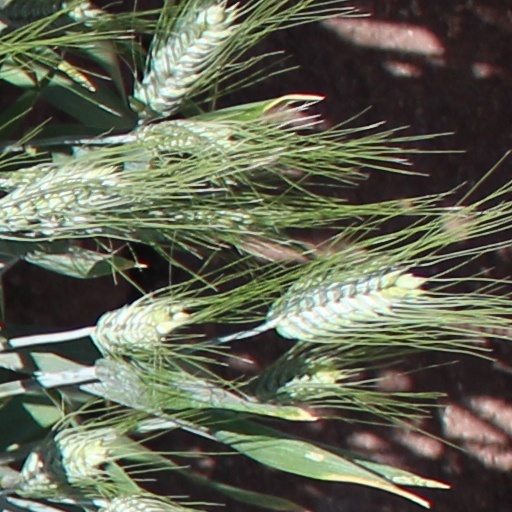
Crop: wheat